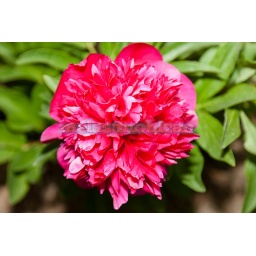
Peony is a name for plants in the genus Paeonia, the only genus in the flowering plant family Paeoniaceae.